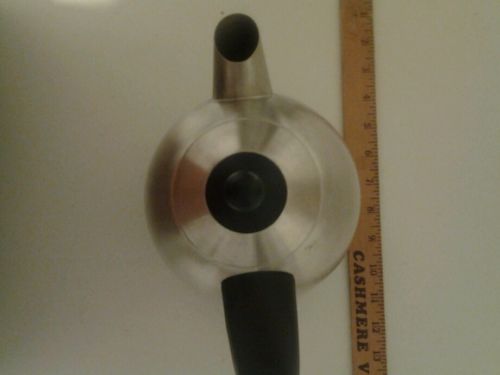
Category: kettle